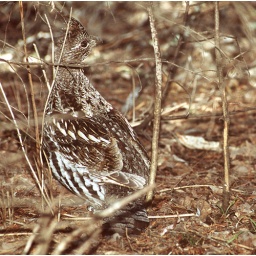
A ruffed grouse tries to blend into the forest floor near Hibbing Minnesota.